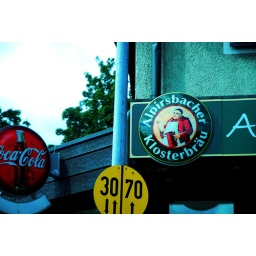
typical german pub signage in the black forest - baiersbronn. A drive by shooting...